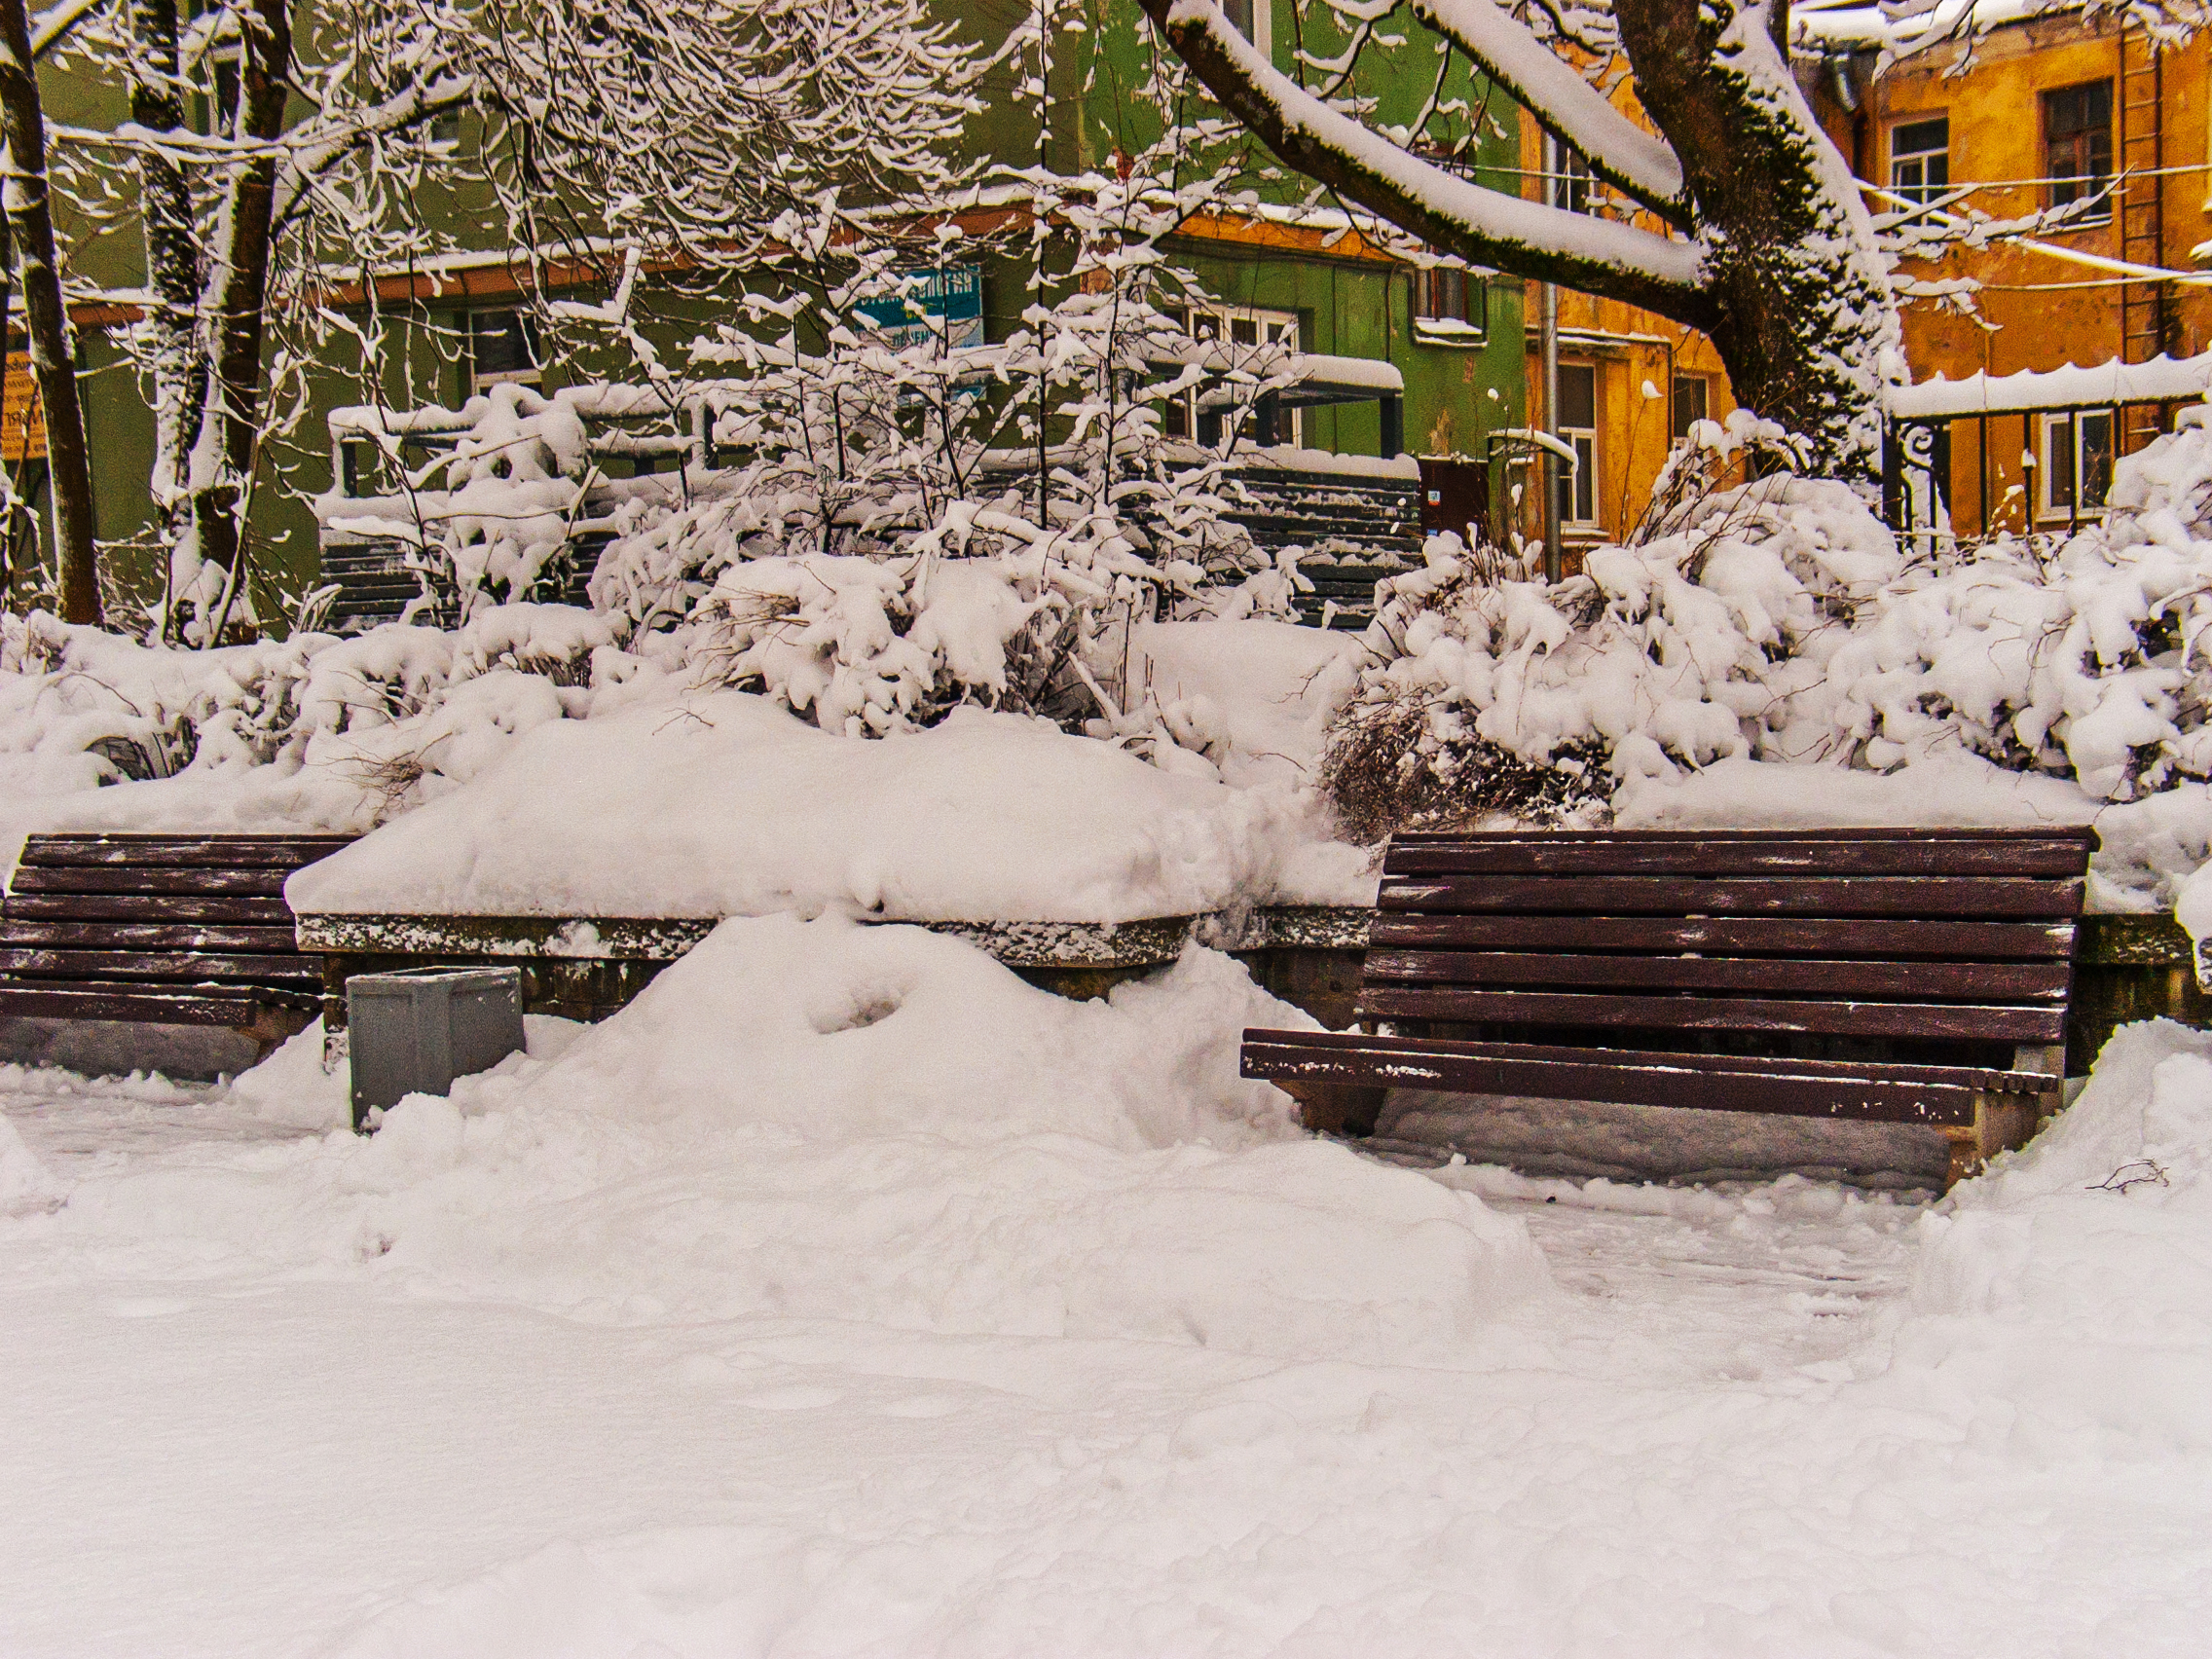
images, snow, plant, building, window, tree, twig, wood, urban design, freezing, house, landscape, trunk, geological phenomenon, Tints and shades, natural landscape, table, roof, event, frost, city, precipitation, winter, road, sidewalk, street, grass, garden, landscaping, suburb, bench, conifer, yard, winter storm, monochrome, cottage, mixed use, shrub, rain and snow mixed, backyard, fir, ice, brick, room, pine family, apartment